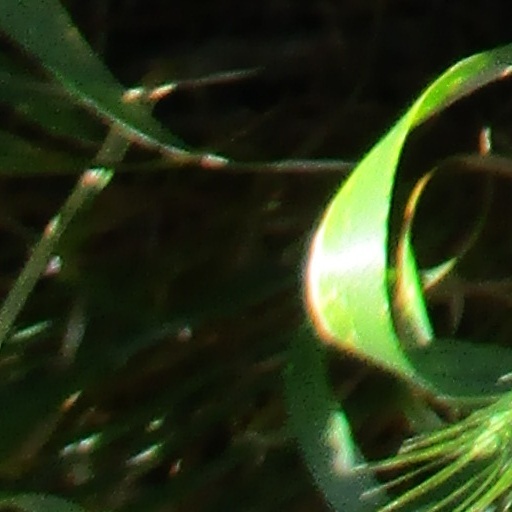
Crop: wheat